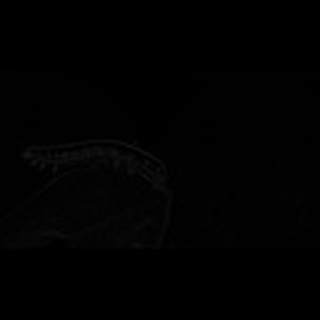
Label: cotton_army_worm